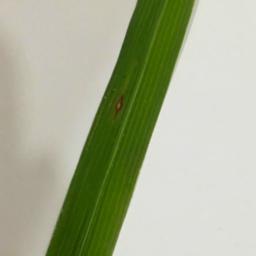
Label: Rice___Leaf_Blast